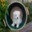
Label: dog